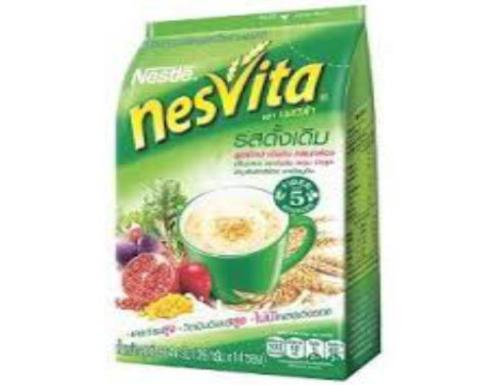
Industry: Food